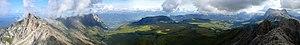
The Legend of Zelda: Breath of the Wild est un jeu d'action-aventure développé par la division Nintendo EPD, assisté par Monolith Soft, et publié par Nintendo le 3 mars 2017 sur Nintendo Switch lors du lancement de la console, ainsi que sur Wii U dont il est le dernier jeu produit par Nintendo. C'est le dix-neuvième jeu de la franchise The Legend of Zelda.
L’Alpe de Siusi est le plus haut alpage d’Europe. Il est situé dans les Dolomites en Italie à une altitude moyenne de 1 850 m et s’étend sur 52 km² entre le val Gardena au nord, les montagnes du groupe du Sciliar au sud-est et du Sassolungo au nord-est.